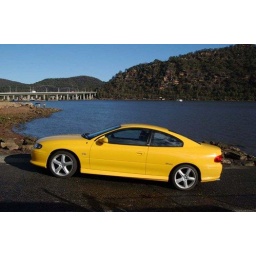
A Devil (yellow) Monaro CV8 press car poses on the boat ramp near the F3 Freeway's Hawkesbury River bridge.